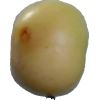
Label: Apple 6